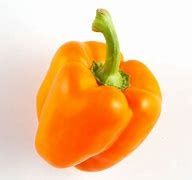
Label: capsicum